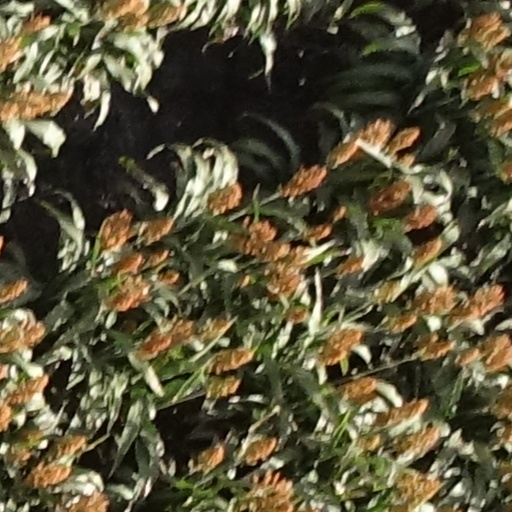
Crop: sorghum